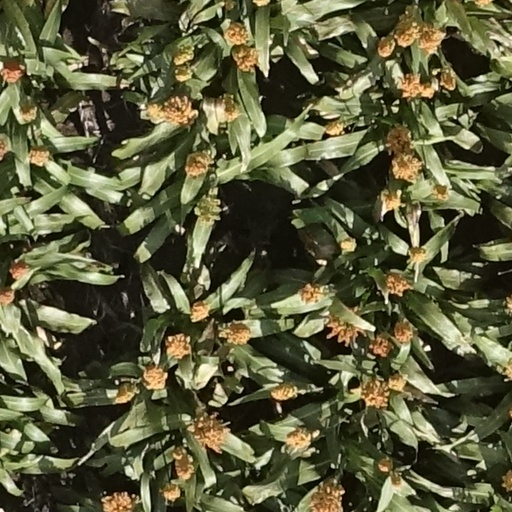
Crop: sorghum